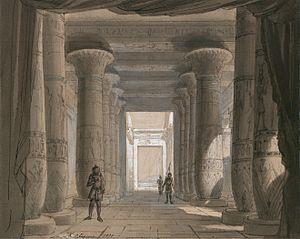
Marie Philippe Chaperon, né le 2 février 1823 à Paris et mort le 21 décembre 1906 à Lagny-sur-Marne, est un peintre et scénographe français.